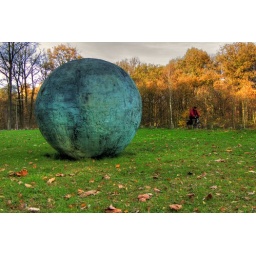
big ball in green pastures